The Riot Act (film)

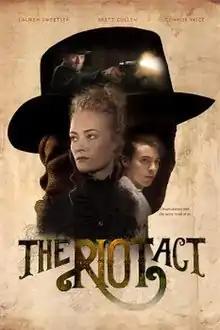
Film poster

The film stars Brett Cullen, Connor Price, Brandon Keener, and Micah Hauptman. It is the debut feature film from writer-director Devon Parks.